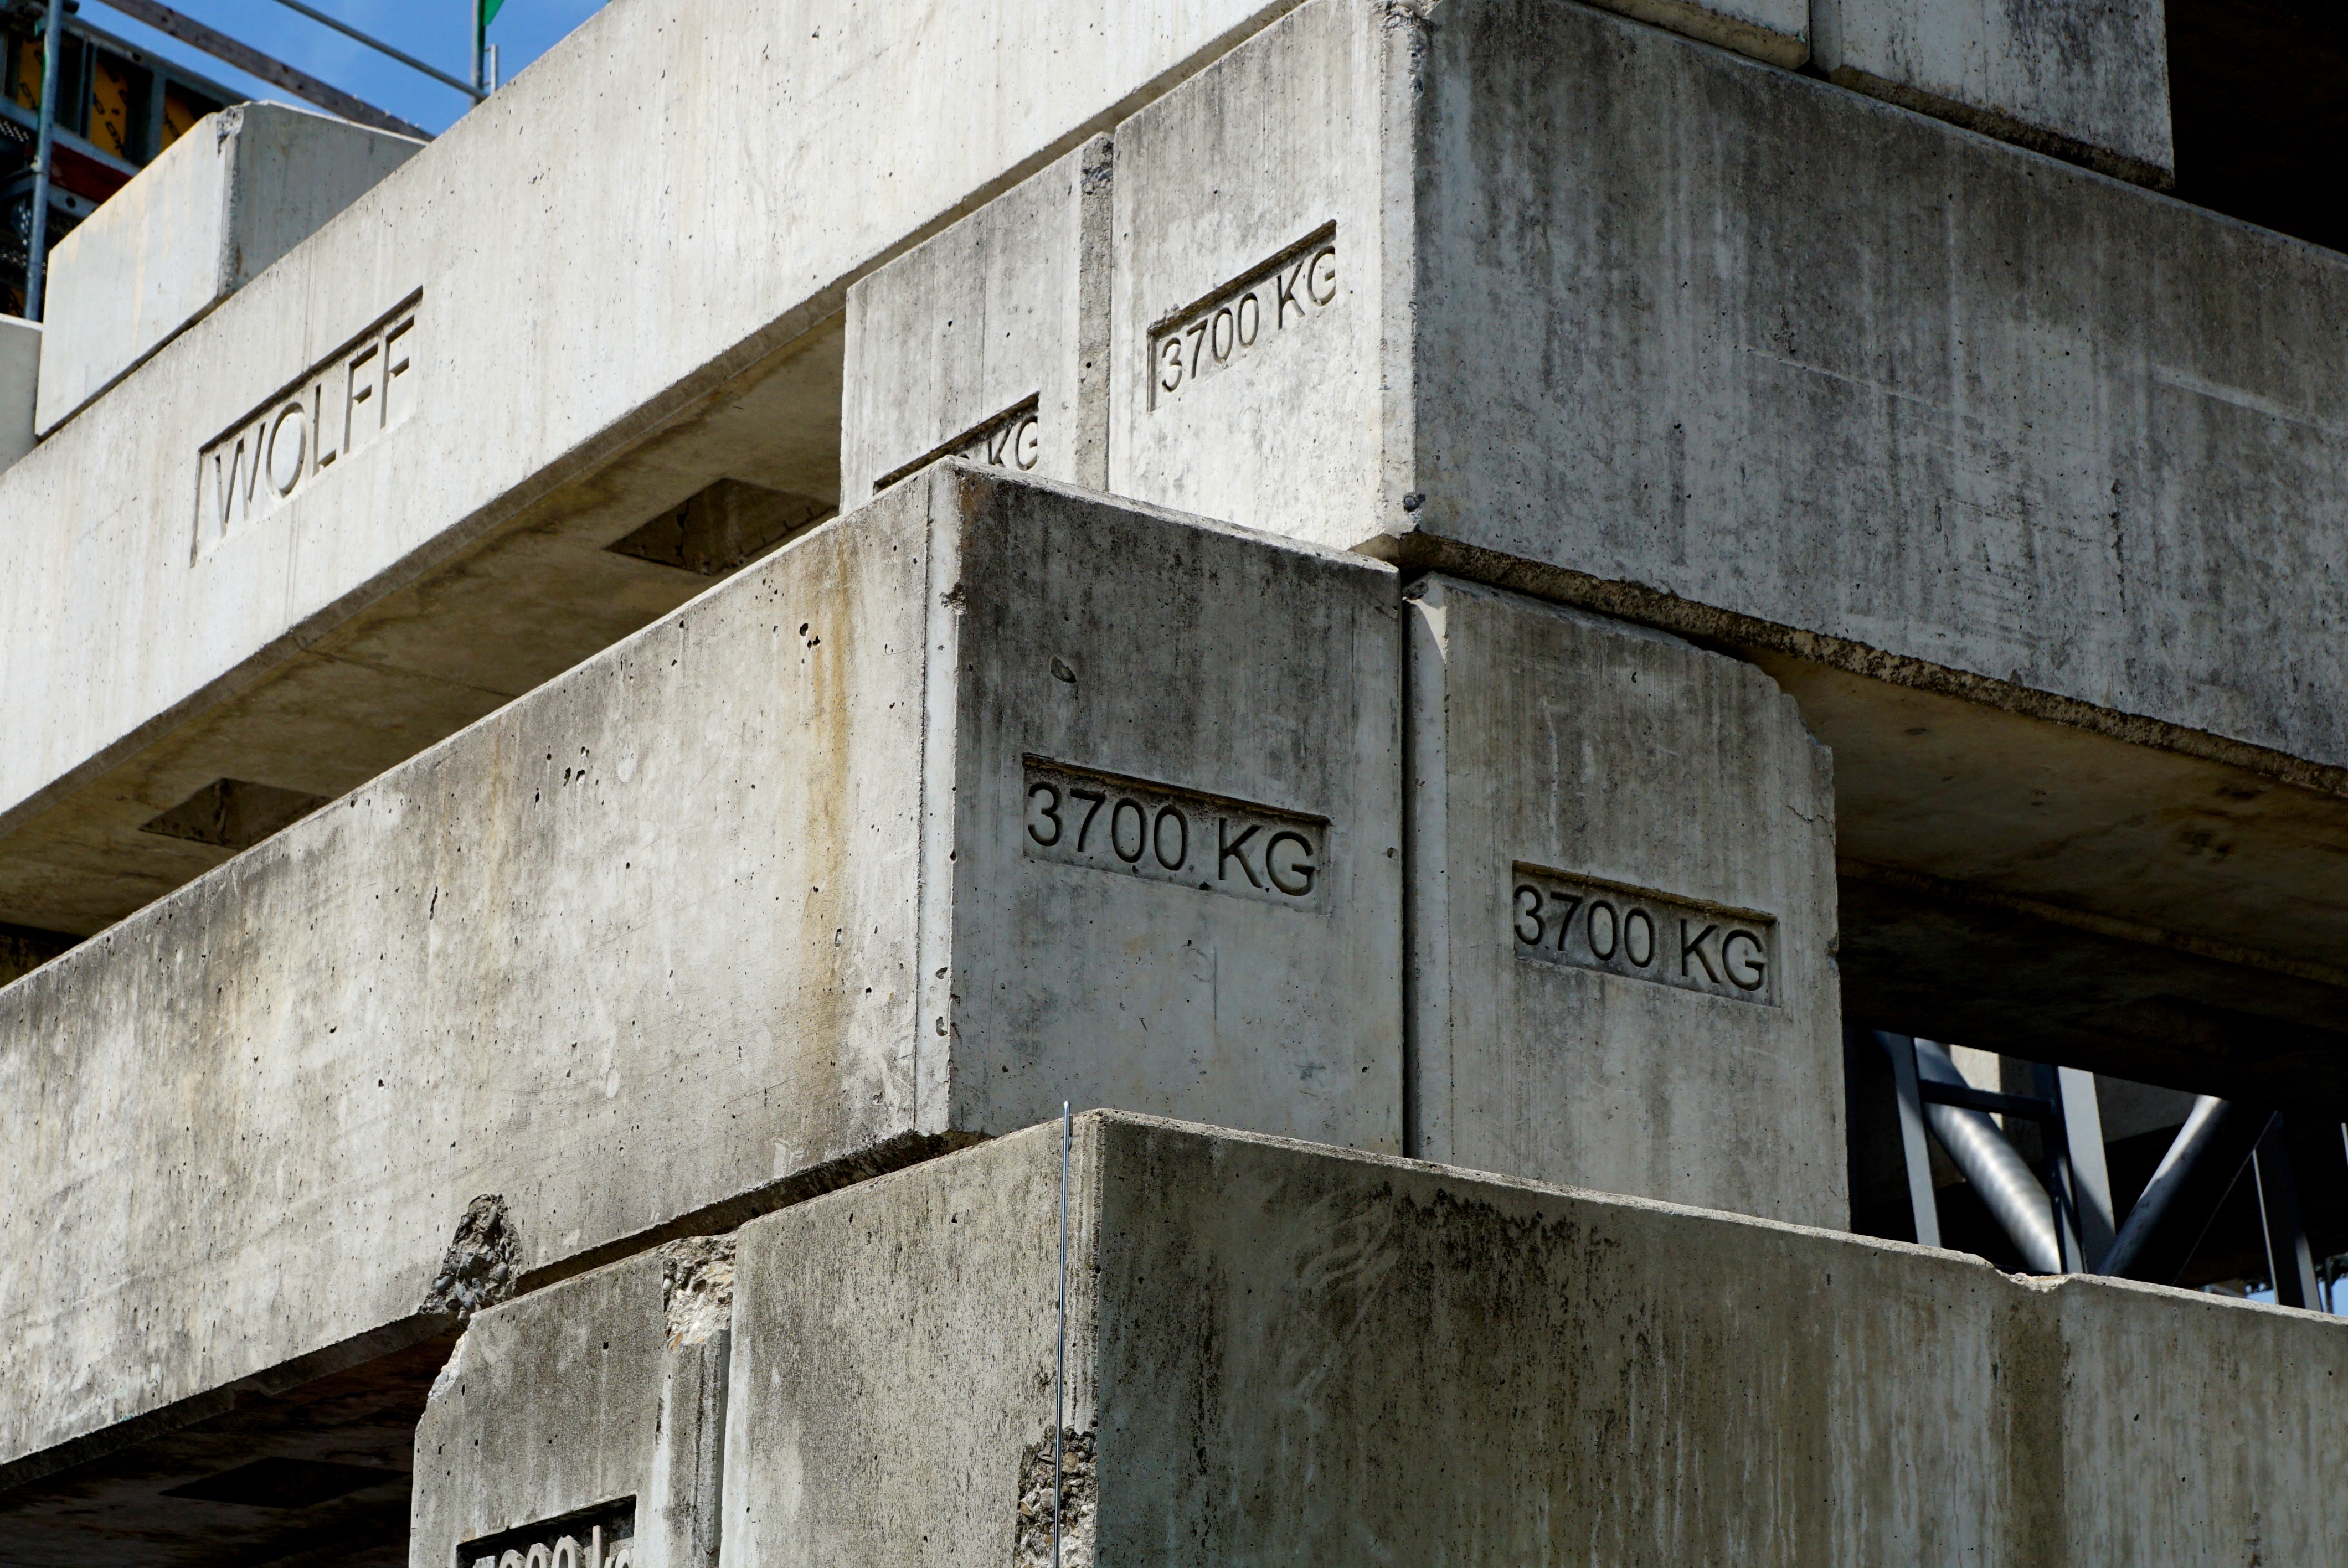
architecture, wood, road, wall, facade, weight, concrete, grey, foundation, history, urban area, crane bracket